Etna Comics

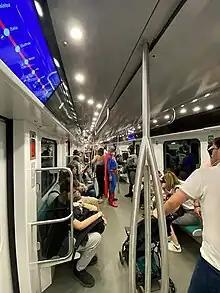
Superman and Batman doing some small talk in Catania Metro, during "Etna Comics" 2023

During the years, the festival generated extensions and spin-offs like "Etna Comics OFF" or "Etna Comics – Day Zero" (downsized, simpler conventions taking place in winter or in spring and meant to be an hors d'oeuvre for the main event coming up in the summer), or "Etna Comics in città – Fuori salone della cultura pop". The latter one was meant to be an offshoot of the festival right in the heart of the historic center of town: installation art, shows and food stalls were arranged in "Villa Pacini", a small historic park near Piazza Duomo, during the days of the main convention. So far, "Etna Comics in città" has taken place only in the 2019 edition of the festival. For a small period of time "Etna Comics" had its own official comic books shop and coffee shop in a small "galleria commerciale" near "Le Ciminiere"; this shop is now closed.